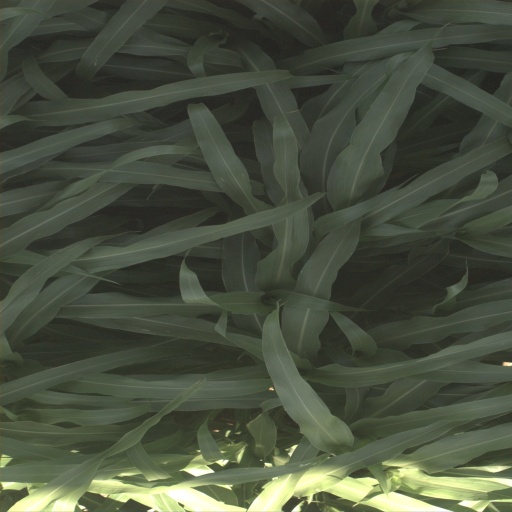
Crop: sorghum